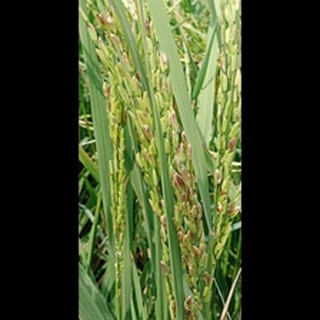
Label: diseased_rice